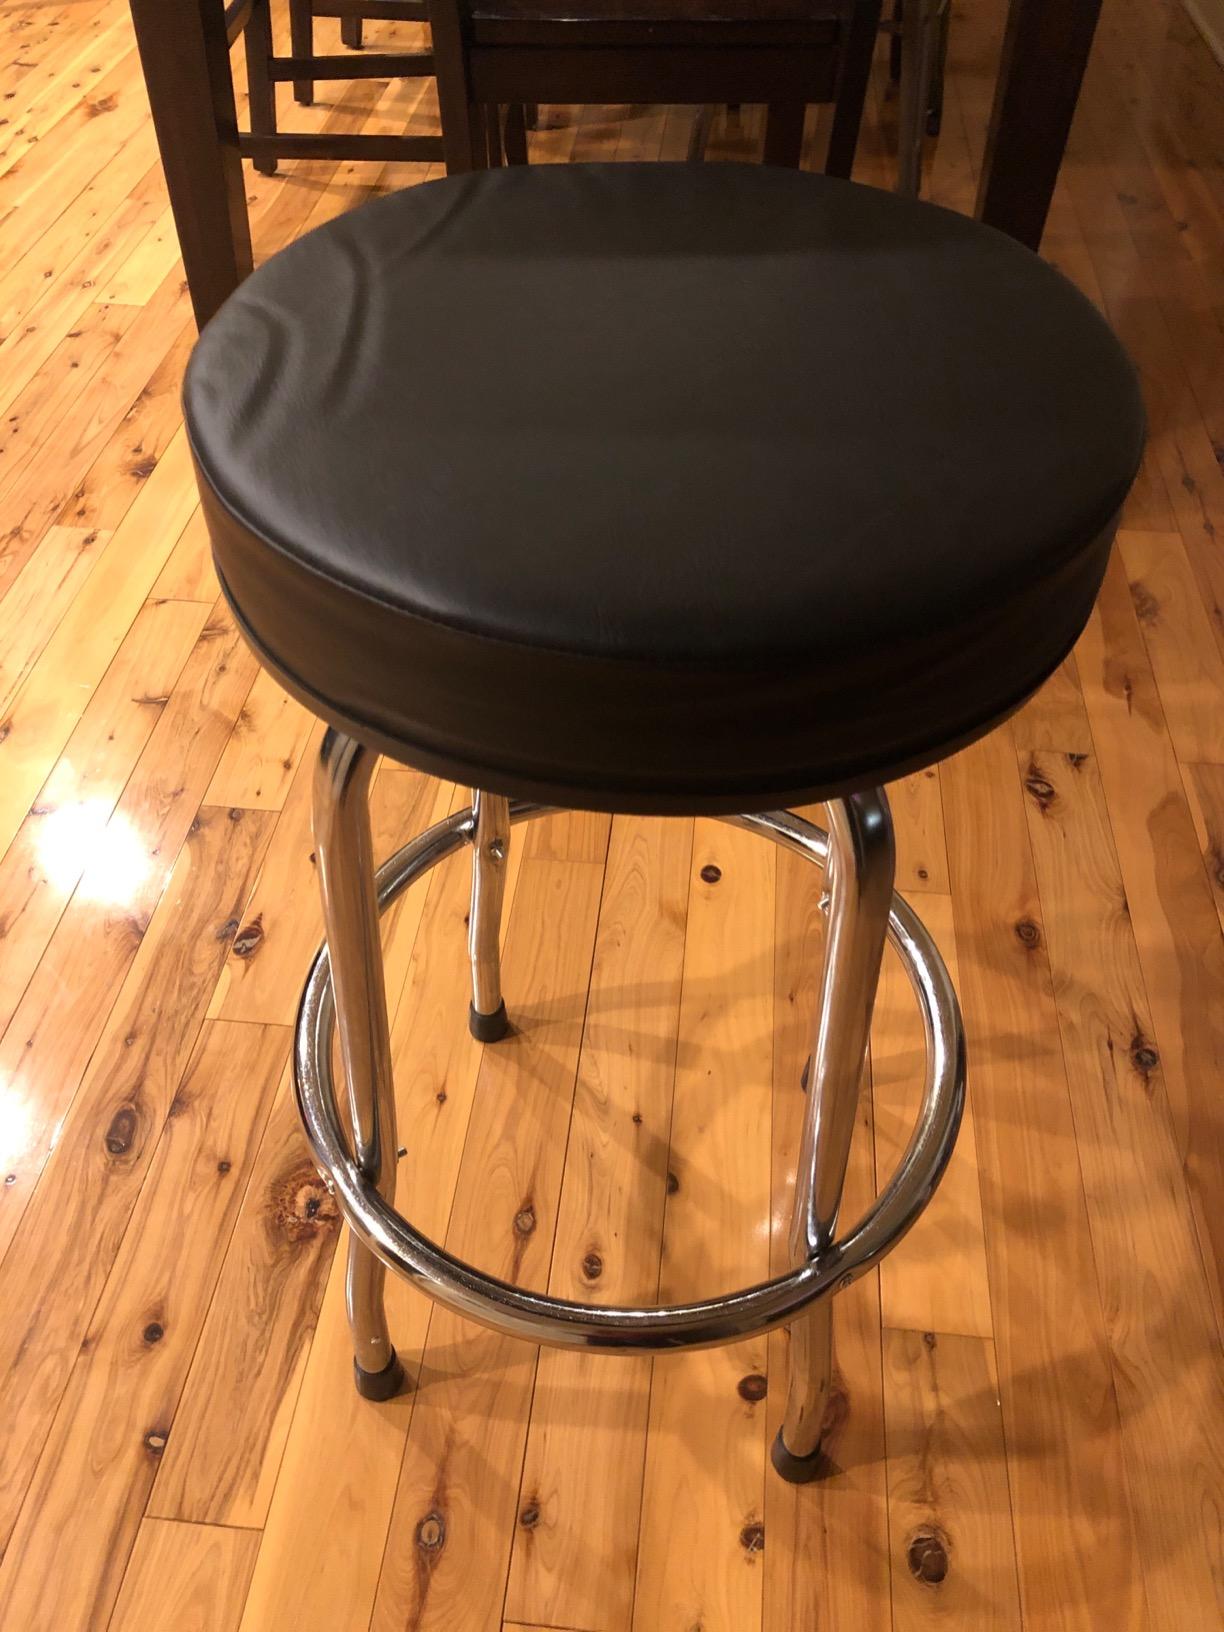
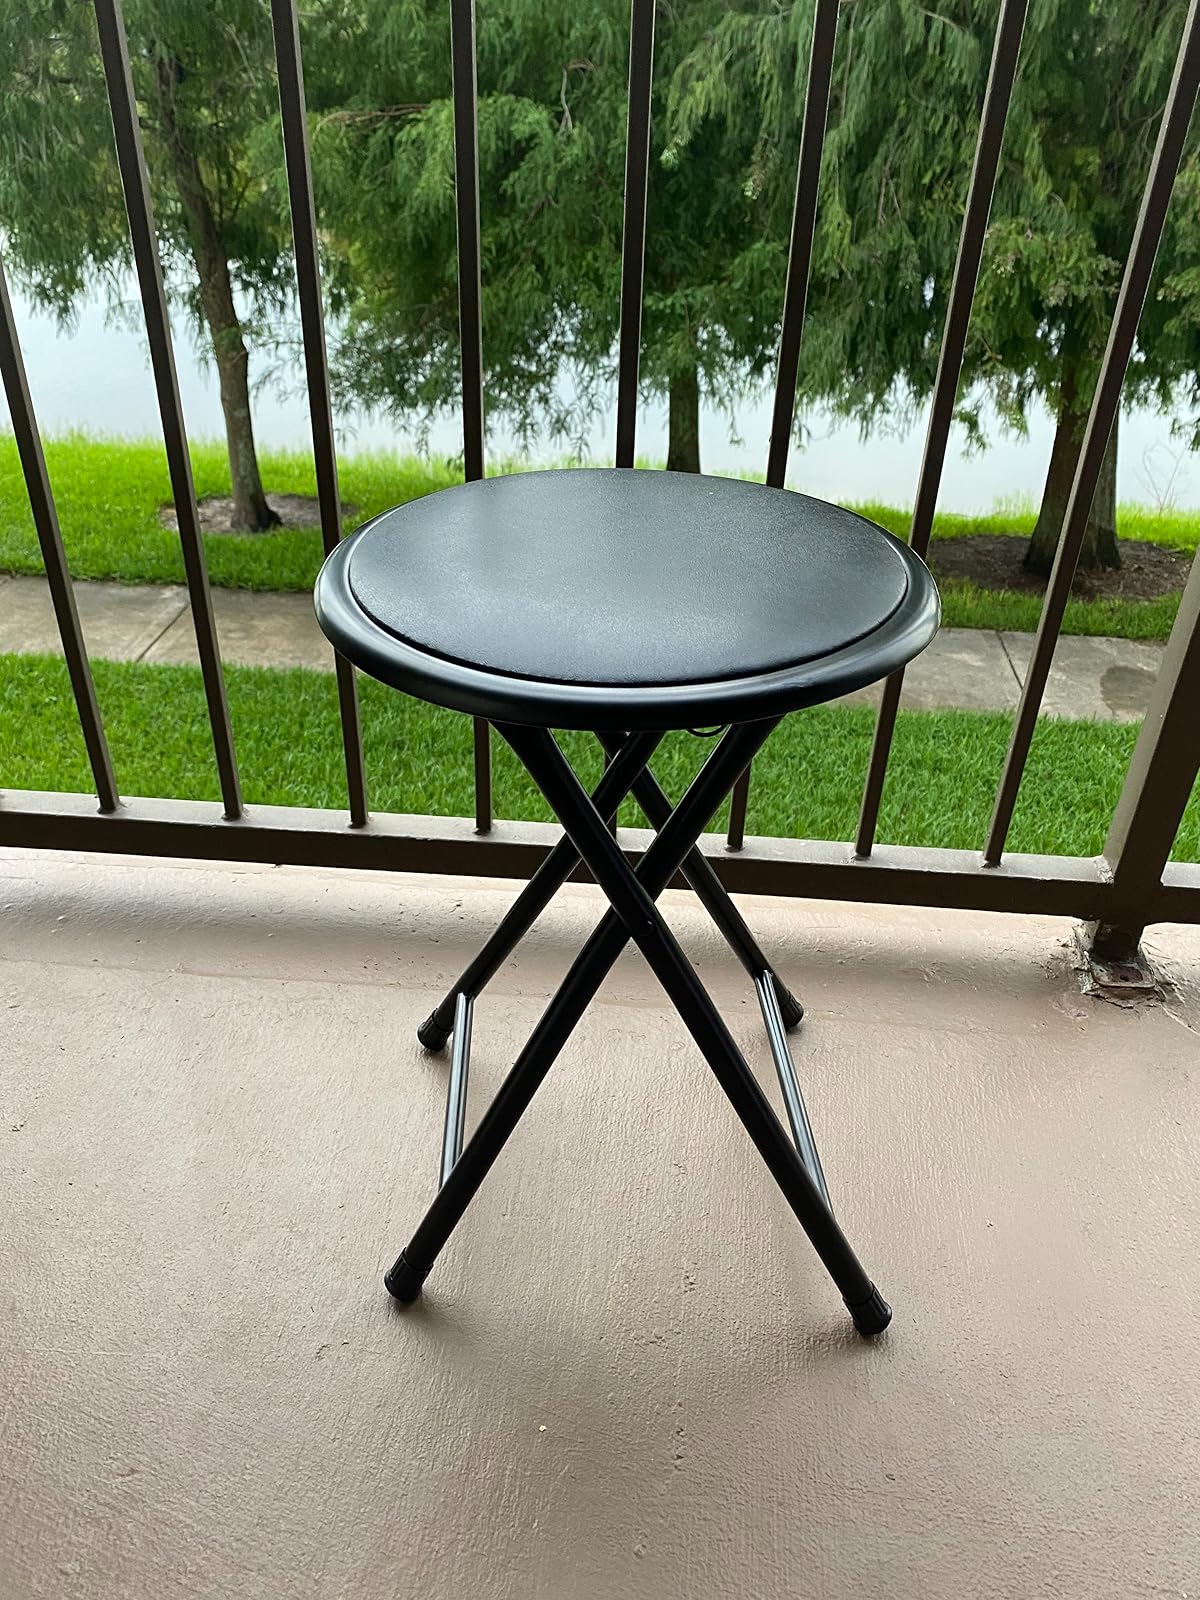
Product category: stool
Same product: no